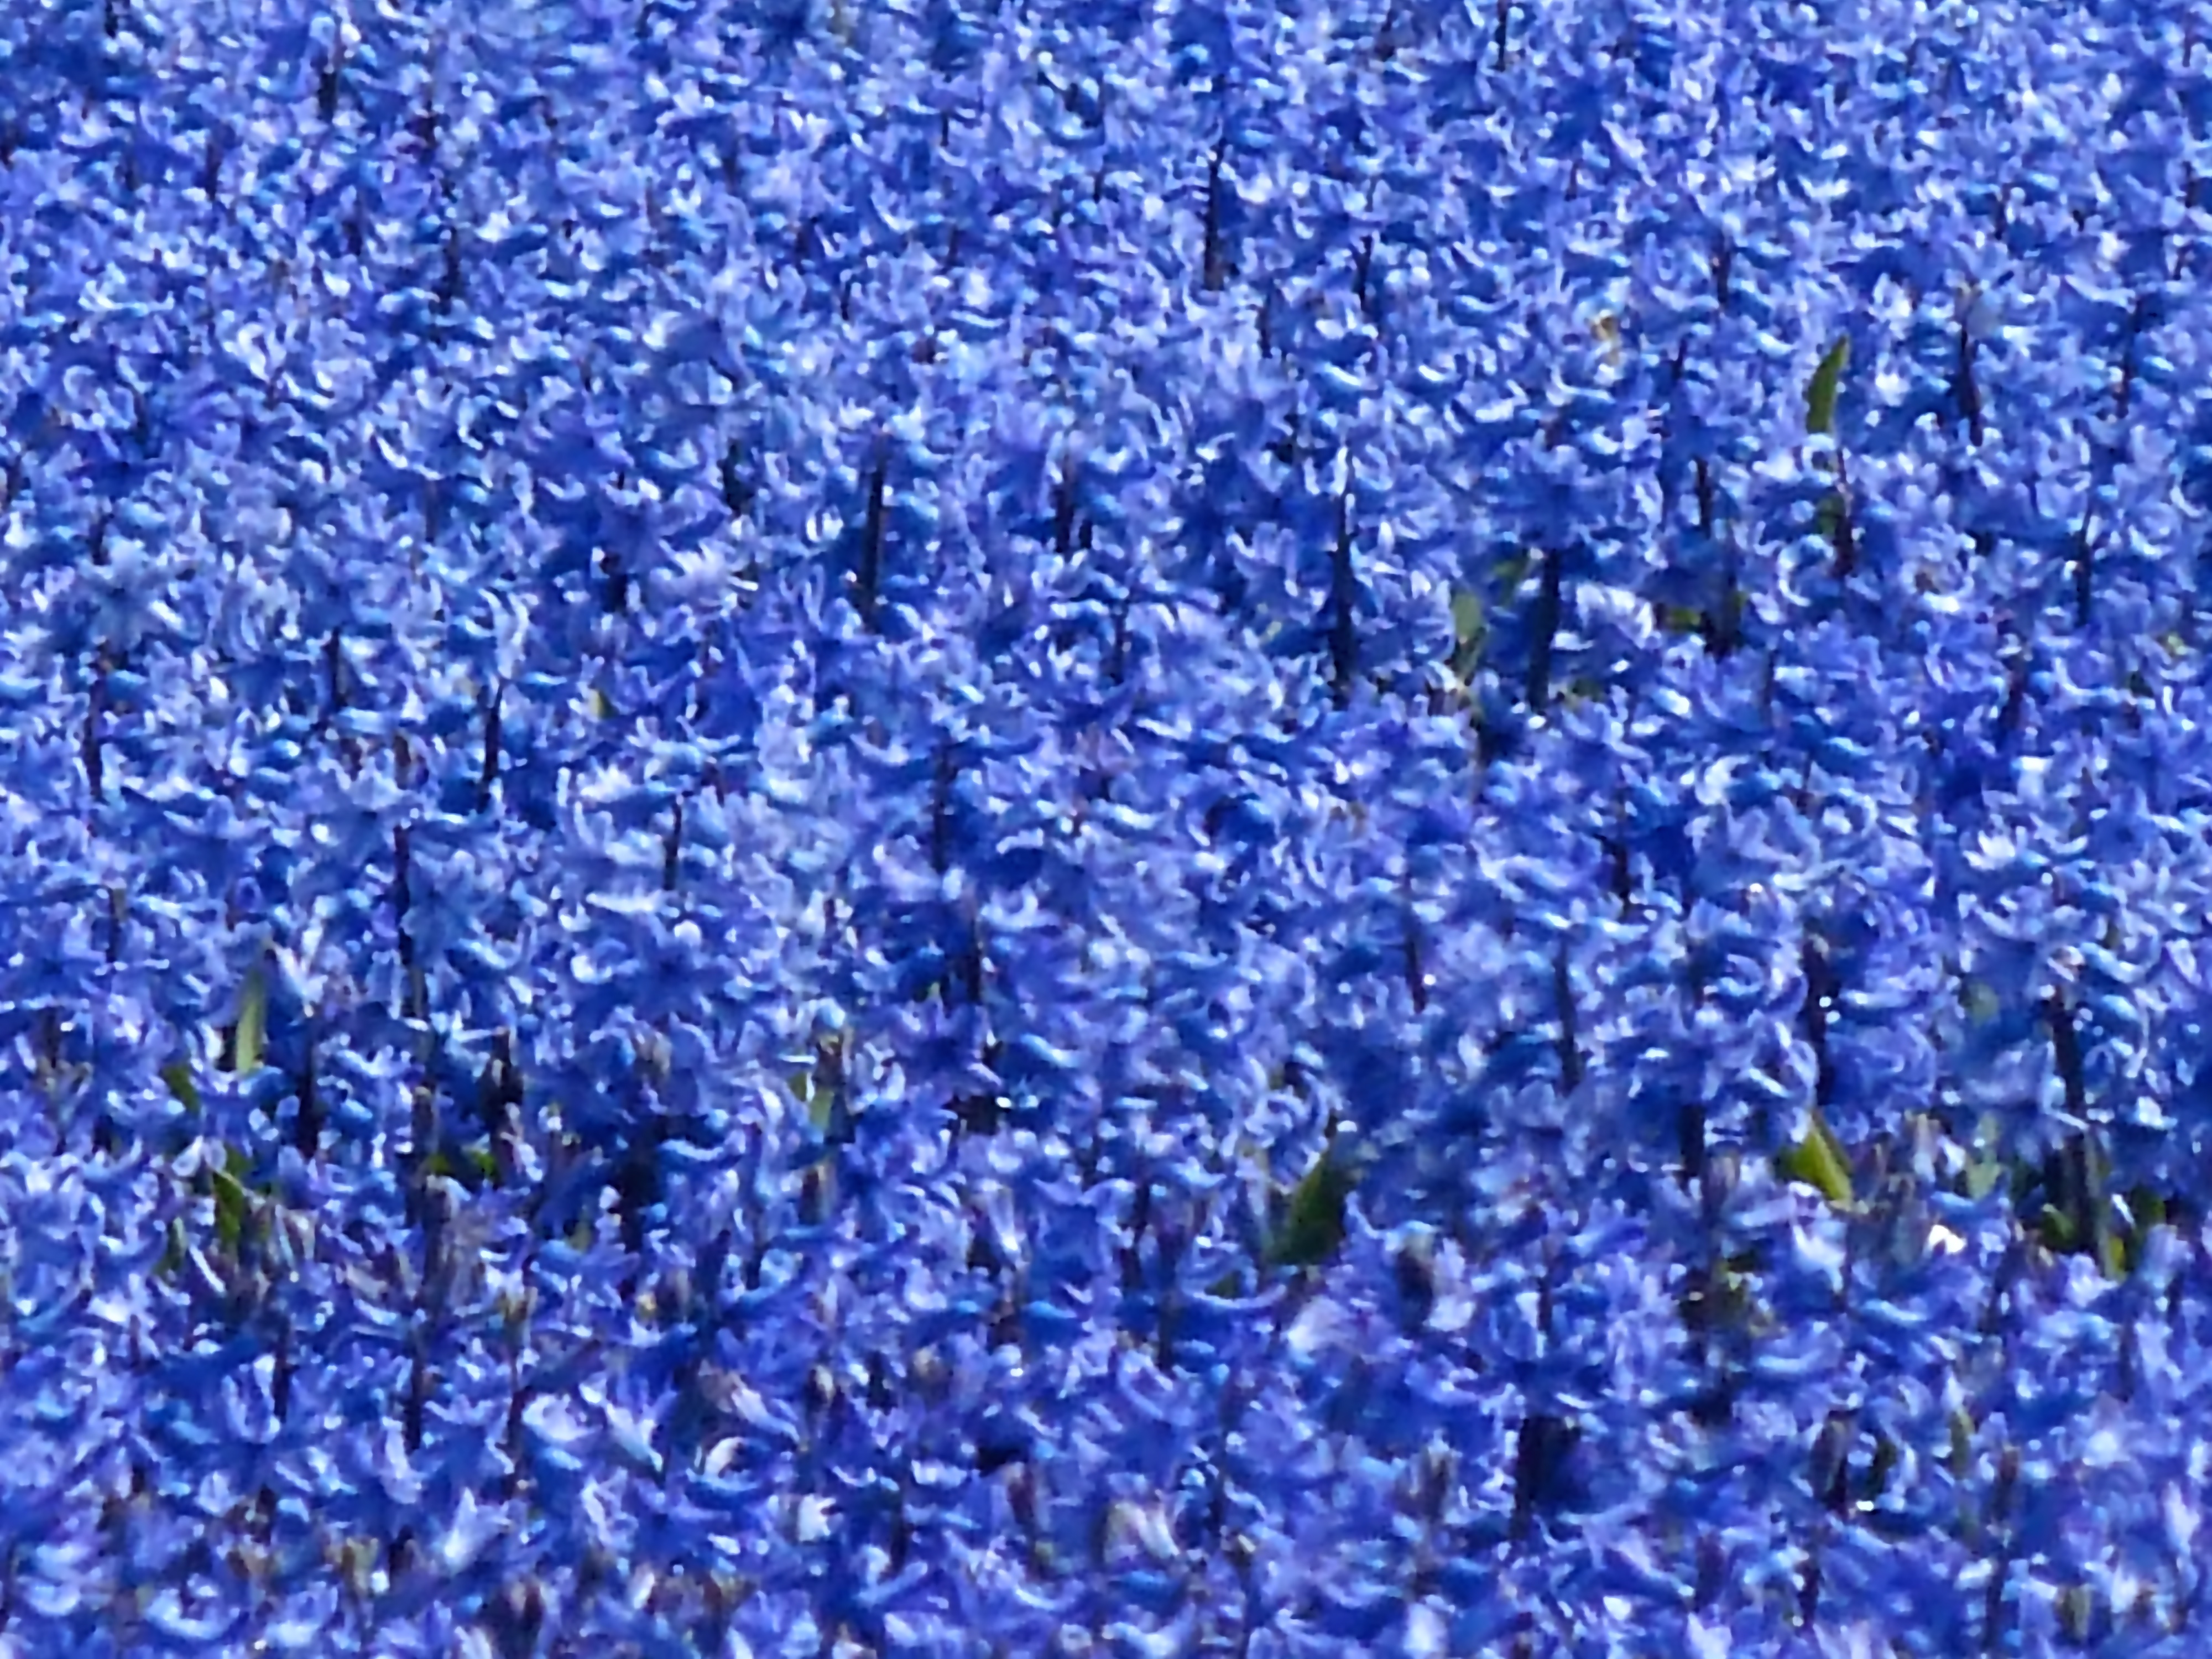
plant, flower, lavender, wildflower, flowers, holland, fields, bluebonnet, hyacinth, lupin, flowering plant, land plant, english lavender